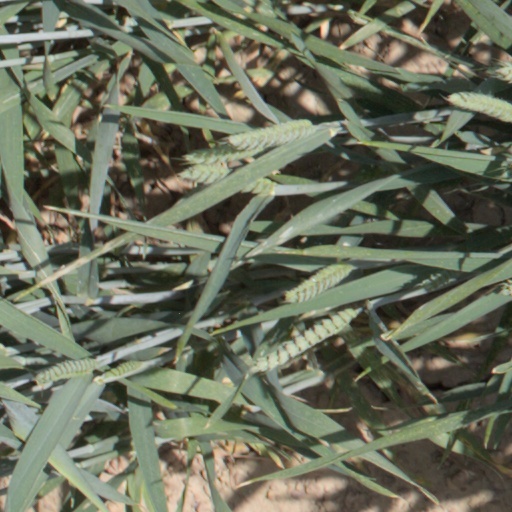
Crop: wheat